Spoofed URL

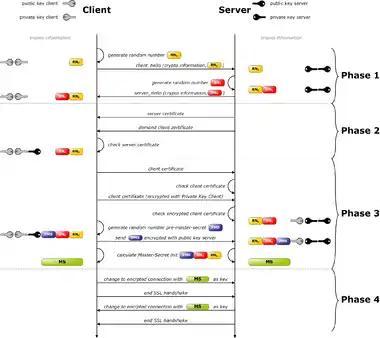
SSL handshake with two way authentication with certificates

Spoofed URLs, a universal defining identity for phishing scams, pose a serious threat to end-users and commercial institutions. Email continues to be the favorite vehicle to perpetrate such scams mainly due to its widespread use combined with the ability to easily spoof them. Several approaches, both generic and specialized, have been proposed to address this problem. However, phishing techniques, growing in ingenuity as well as sophistication, render these solutions weak. In order to prevent users from future victimization stemmed from a spoofed URL, Internet vigilantes have published numerous tips to help users identify a spoof.